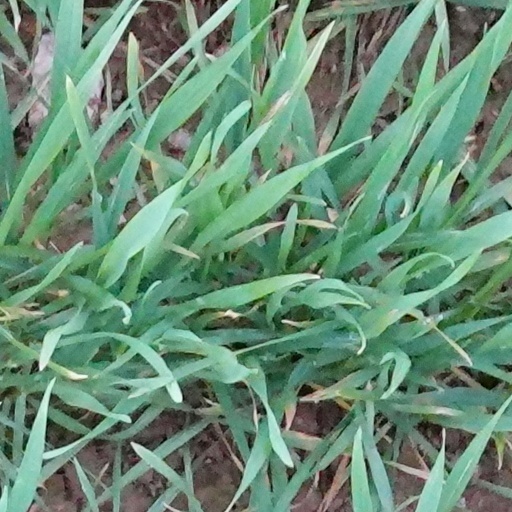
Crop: wheat